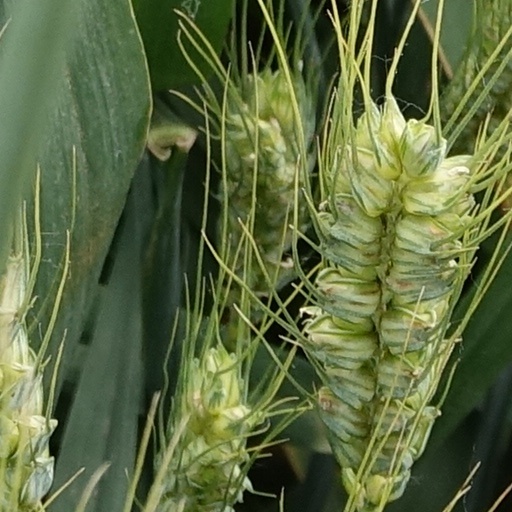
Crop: wheat